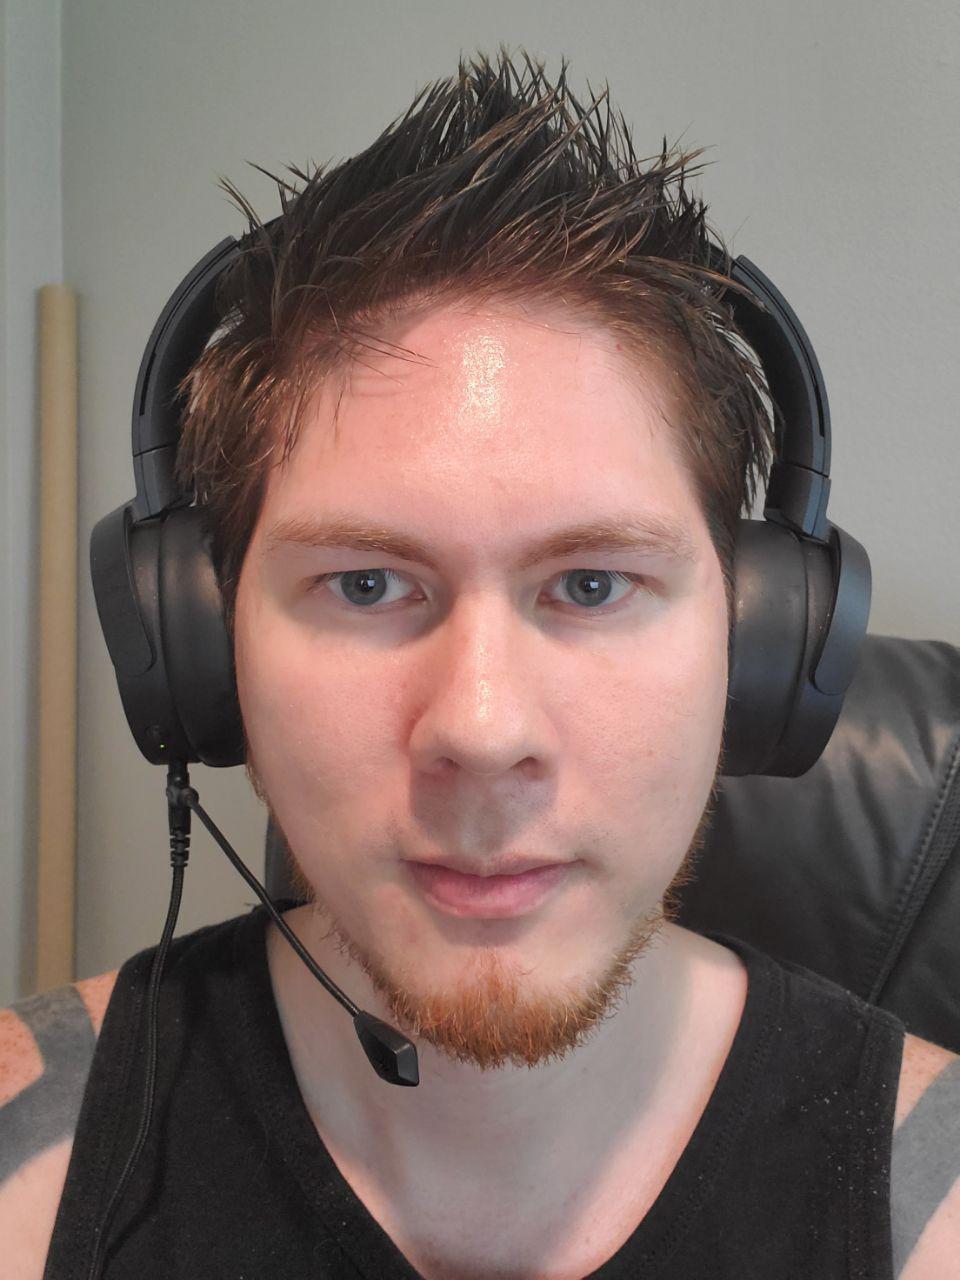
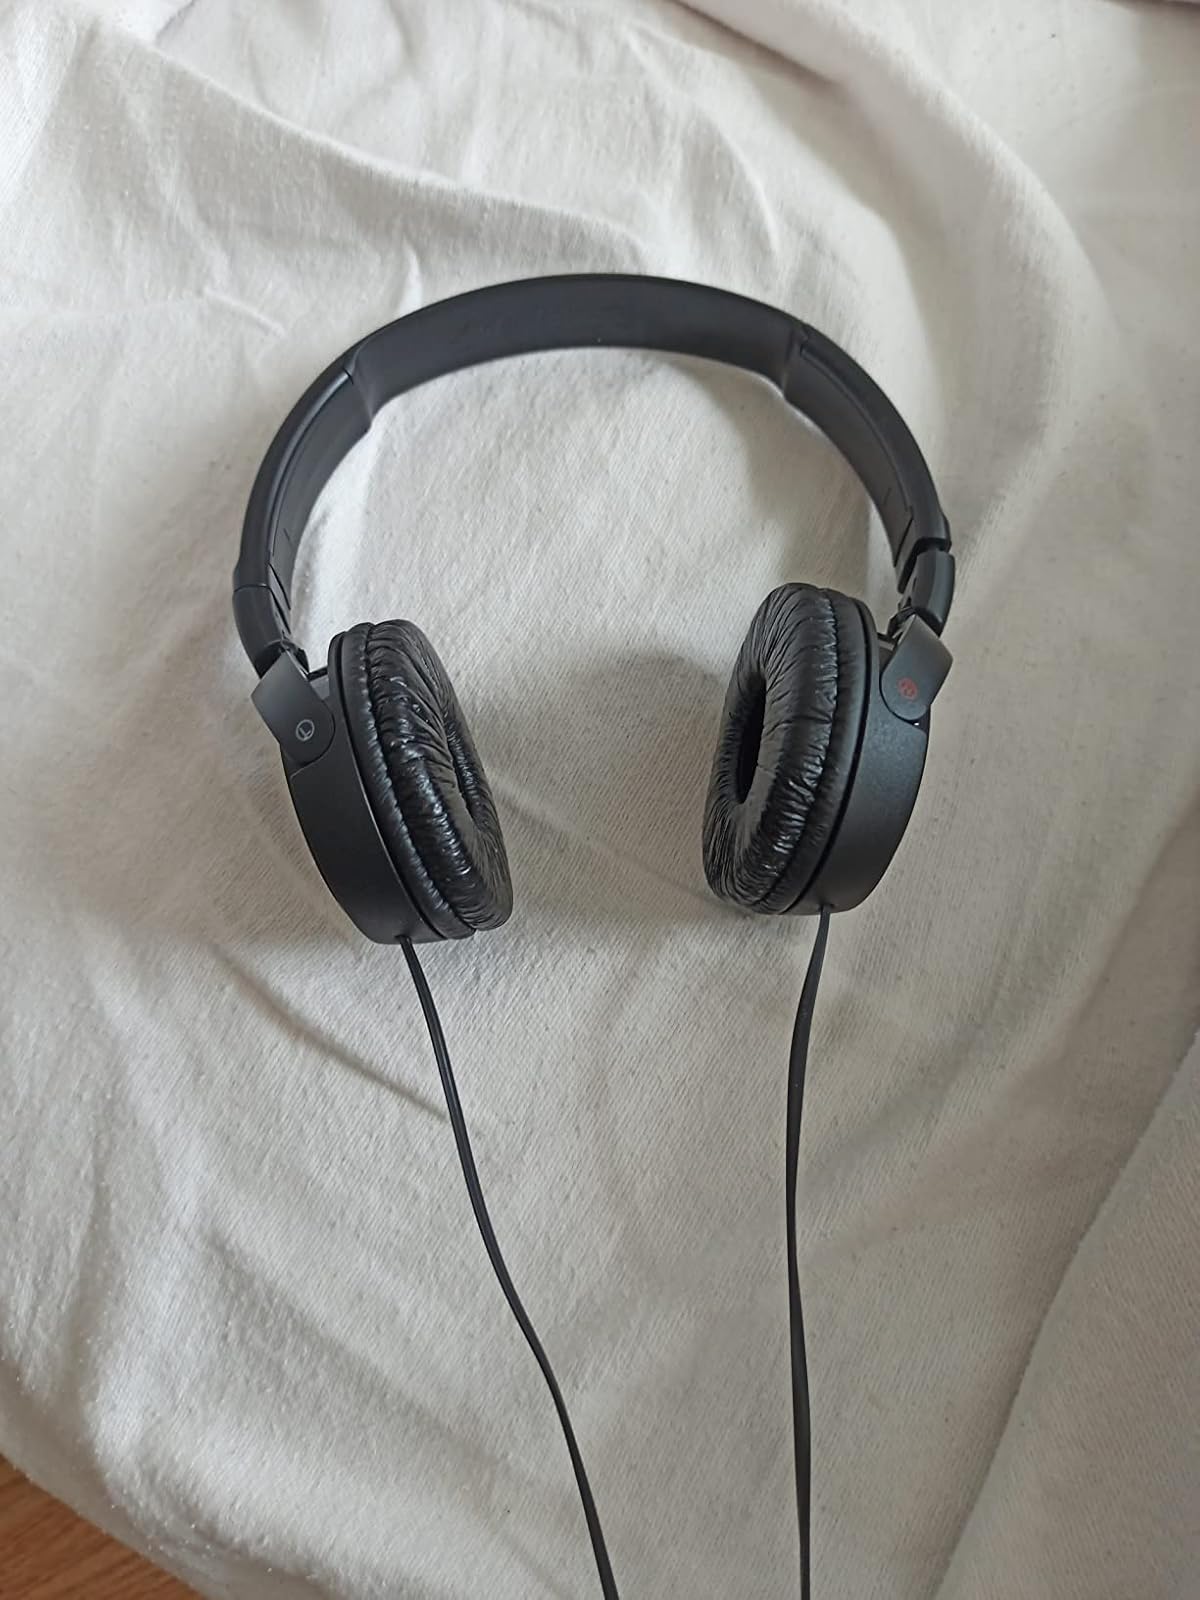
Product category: headphones
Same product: no